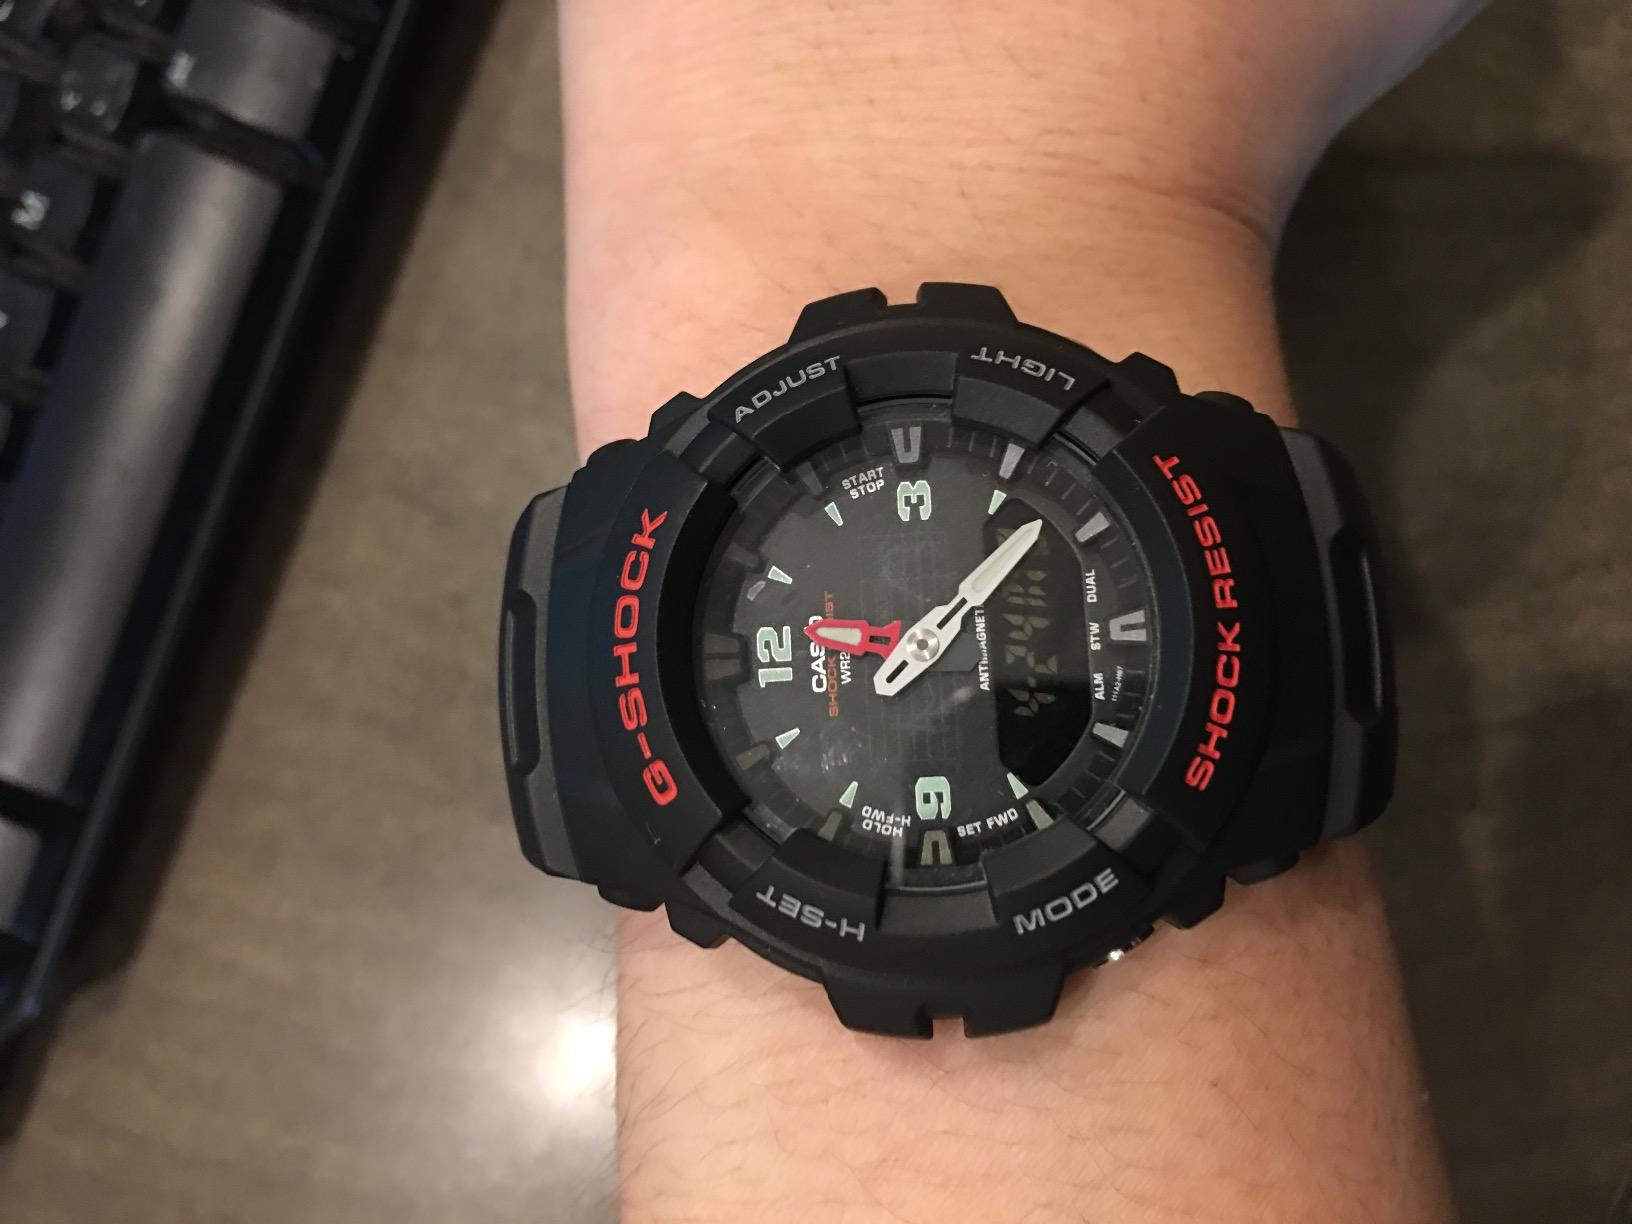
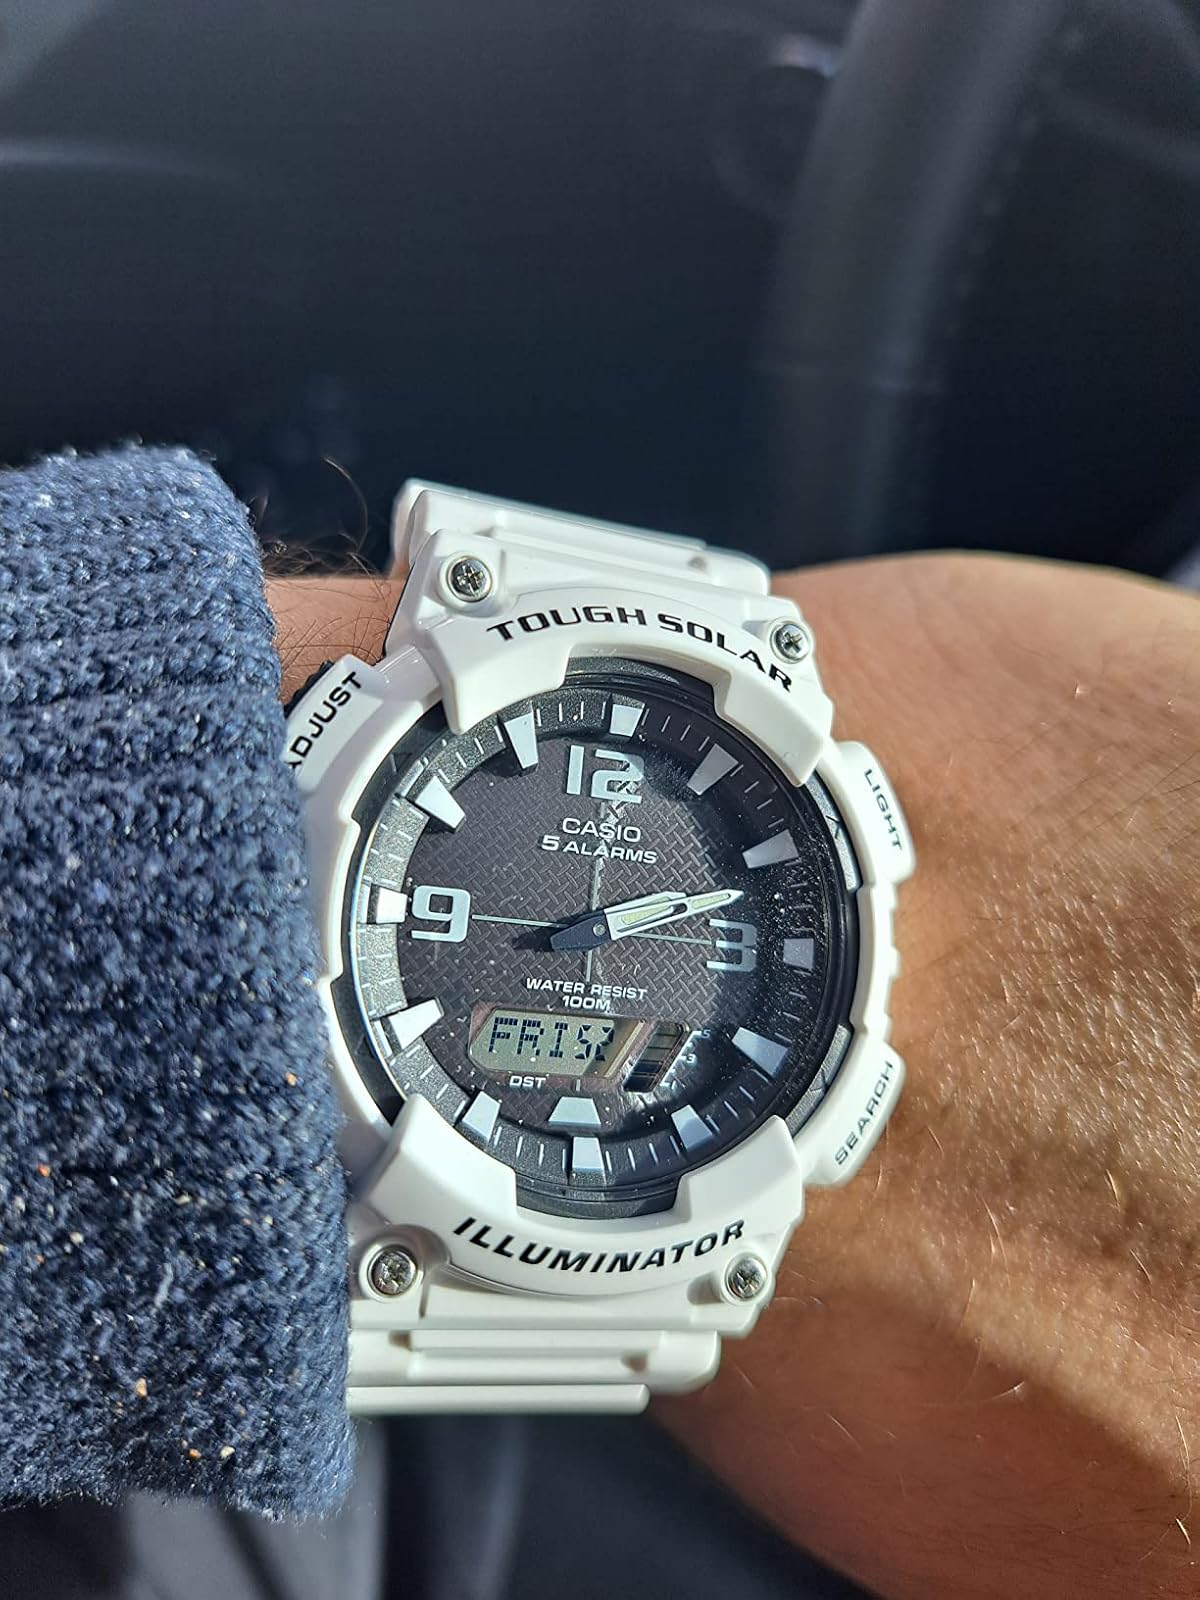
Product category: accessories_watch
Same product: no